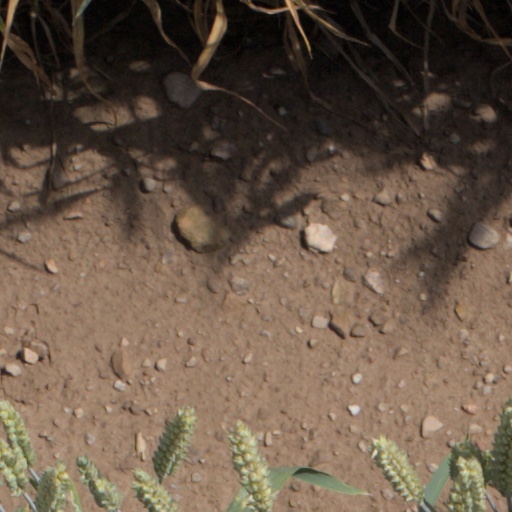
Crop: wheat